2011 Israeli social justice protests

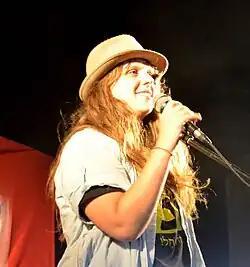
Daphne Leef speaking at a protest rally in Tel Aviv, 23 July 2011

Amongst the most prominent activists in the protests are Daphne Leef, Stav Shaffir, Yigal Rambam, Jonathan Levy, Orly Weisselberg, Roee Neuman, Jonathan Miller, Regev Kontas, Adam Dovz'insky, Itzik Shmuli, Baroch Oren and Boaz Gaon. Actively contributing and supporting the protests were newspaper columnists Roy Arad and Shlomo Kraus.